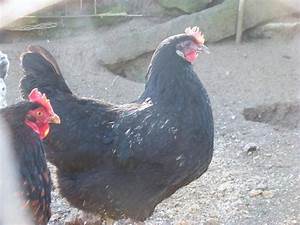
Label: gallina